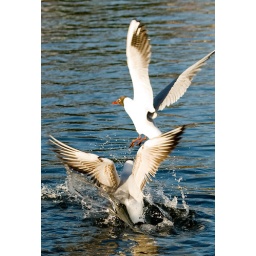
Used some time on my way home from work to enjoy the birds in Copenhagen.